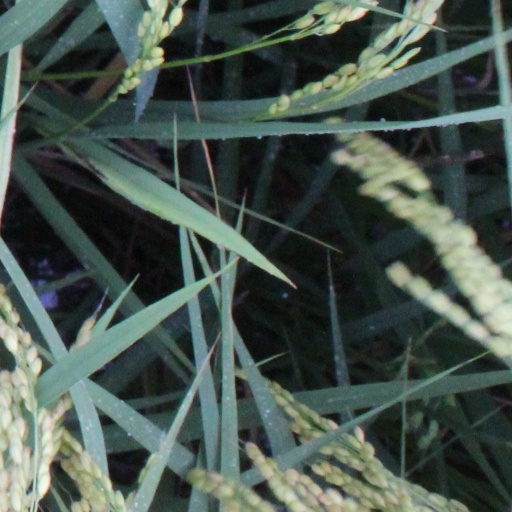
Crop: rice